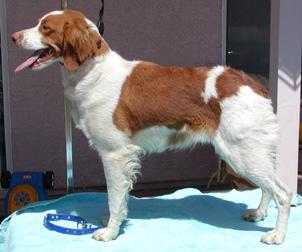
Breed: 232-n000076-Brittany_spaniel